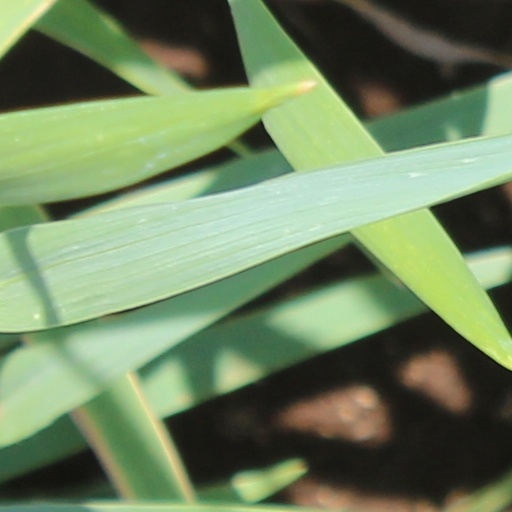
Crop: wheat